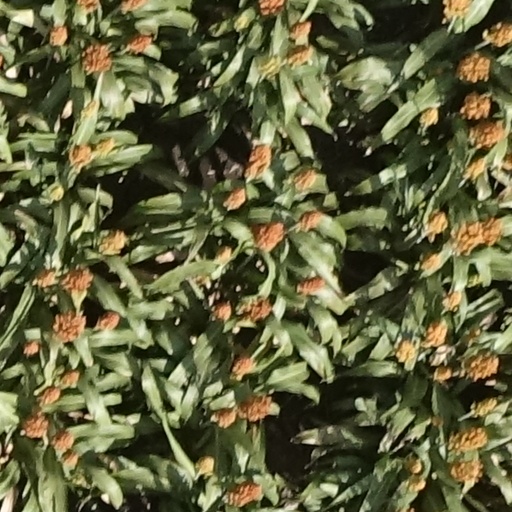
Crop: sorghum